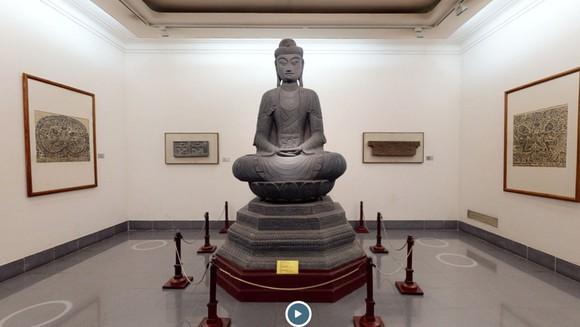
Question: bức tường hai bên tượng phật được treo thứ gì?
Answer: bức tường hai bên tượng phật được treo hai bức tranh